Conspiracy of Silence (2003 film)

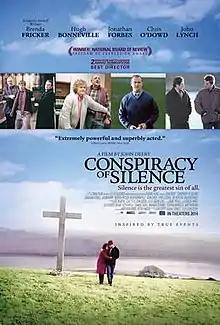

Conspiracy of Silence is a British drama film set in Ireland and inspired by real events. The film challenges celibacy and its implication for the Catholic Church in the 21st century.